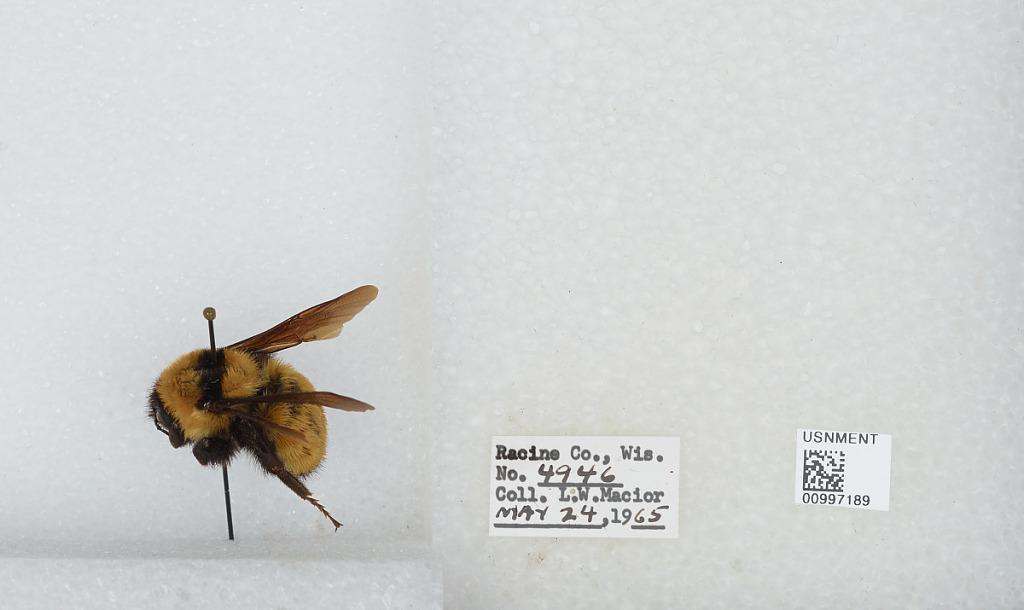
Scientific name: Bombus (Fervidobombus) fervidus fervidus (Fabricius)
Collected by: L. Macior
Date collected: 1965-5-24
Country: United States
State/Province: Wisconsin
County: Racine
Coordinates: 42.78, -87.76